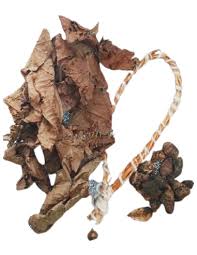
Nataal bii nag am na ay mbir yu ci nekk lu mel ni ki gowe ak ay xob am na yit beneen xàñci, beneen xàñci bu ci nekk ci biir photo bi waaw ci biir nataal.